Die Hard

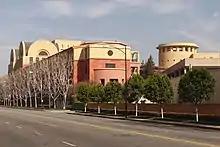
Jeb Stuart wrote his initial draft in his office at the Walt Disney Studios in Burbank, California.

John McClane was named John Ford initially, but 20th Century Fox felt this was disrespectful to the deceased director of the same name. Stuart chose McClane as a "good strong Scottish name", based on his own Celtic heritage. He described the character as a flawed hero who learns a lesson in the worst possible situation and becomes a better, but not a different, person. Having no experience writing action films, Stuart drew on his experience writing thrillers, focusing on making the audience care about McClane, Holly, and their reconciliation. As Stuart pitched his story to executives, Gordon interrupted him, told him to complete a draft, and left the meeting. Stuart finished his first draft just under six weeks later.